117th Heavy Anti-Aircraft Regiment, Royal Artillery

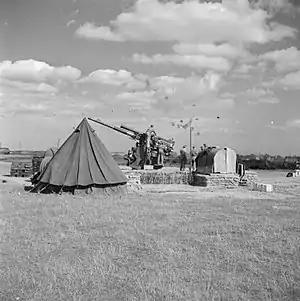
3.7-inch HAA gun in action near London, 29 August 1944 (note AA shell bursts in the distance).

AA Command was preparing for the anticipated arrival of V-1 flying bombs, codenamed 'Divers'. In the event, the first of these did not arrive over England until a week after 'Overlord' began with the D Day landings, and AA units quickly deployed for Operation Diver. However, early results of AA fire by 1 and 2 AA Groups against the small, fast, low-flying missiles were disappointing. Even shooting down those that reached the IAZ caused significant damage, so a ban was imposed on fire in this area. At the end of June the commander-in-chief of AA Command, Lt-Gen Sir Frederick 'Tim' Pile, ordered a change in tactics: many of the HAA guns were redeployed in Diver Belts close to the South Coast, giving the guns a free fire zone out to sea. On 16 July 1 AA Group was ordered to form a 'Diver Box' of gun defences across the Thames Estuary, forward of a line from Chelmsford in Essex to Chatham, Kent. The removal of so many guns, and the silencing of those remaining in the IAZ, led Londoners to believe that the city was being defended by the RAF alone.